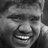
Emotion: happy